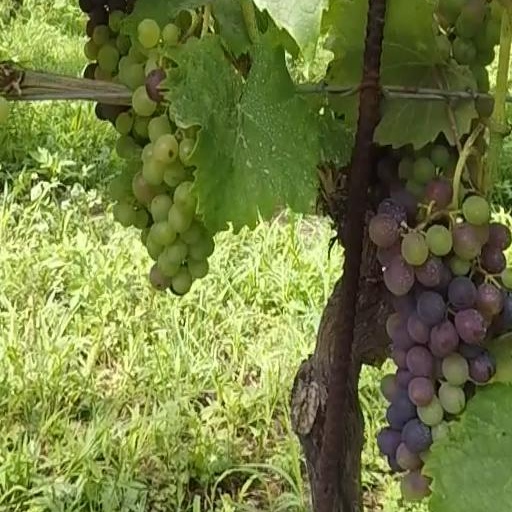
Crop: grape